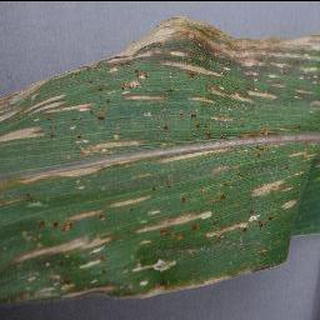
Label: corn_cercospora_leaf_spot